Dani Alves

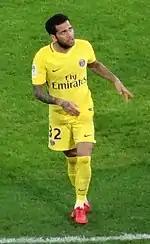
Alves playing for PSG in 2018

On 29 June 2017, Alves had his contract with Juventus terminated by mutual consent. He made 33 appearances, winning the 2016–17 Serie A title and 2016–17 Coppa Italia in his one season in Turin.